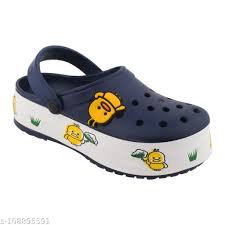
Label: Clog